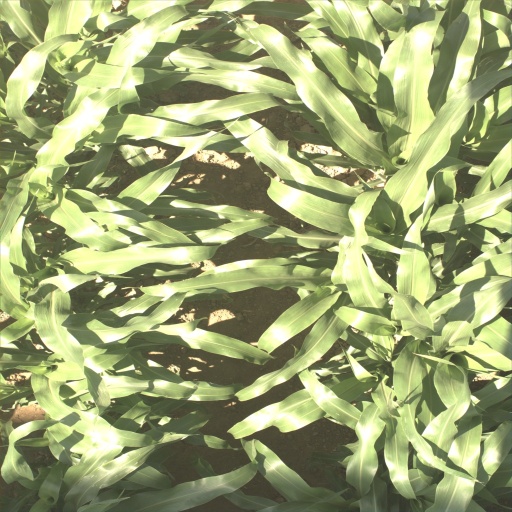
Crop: sorghum